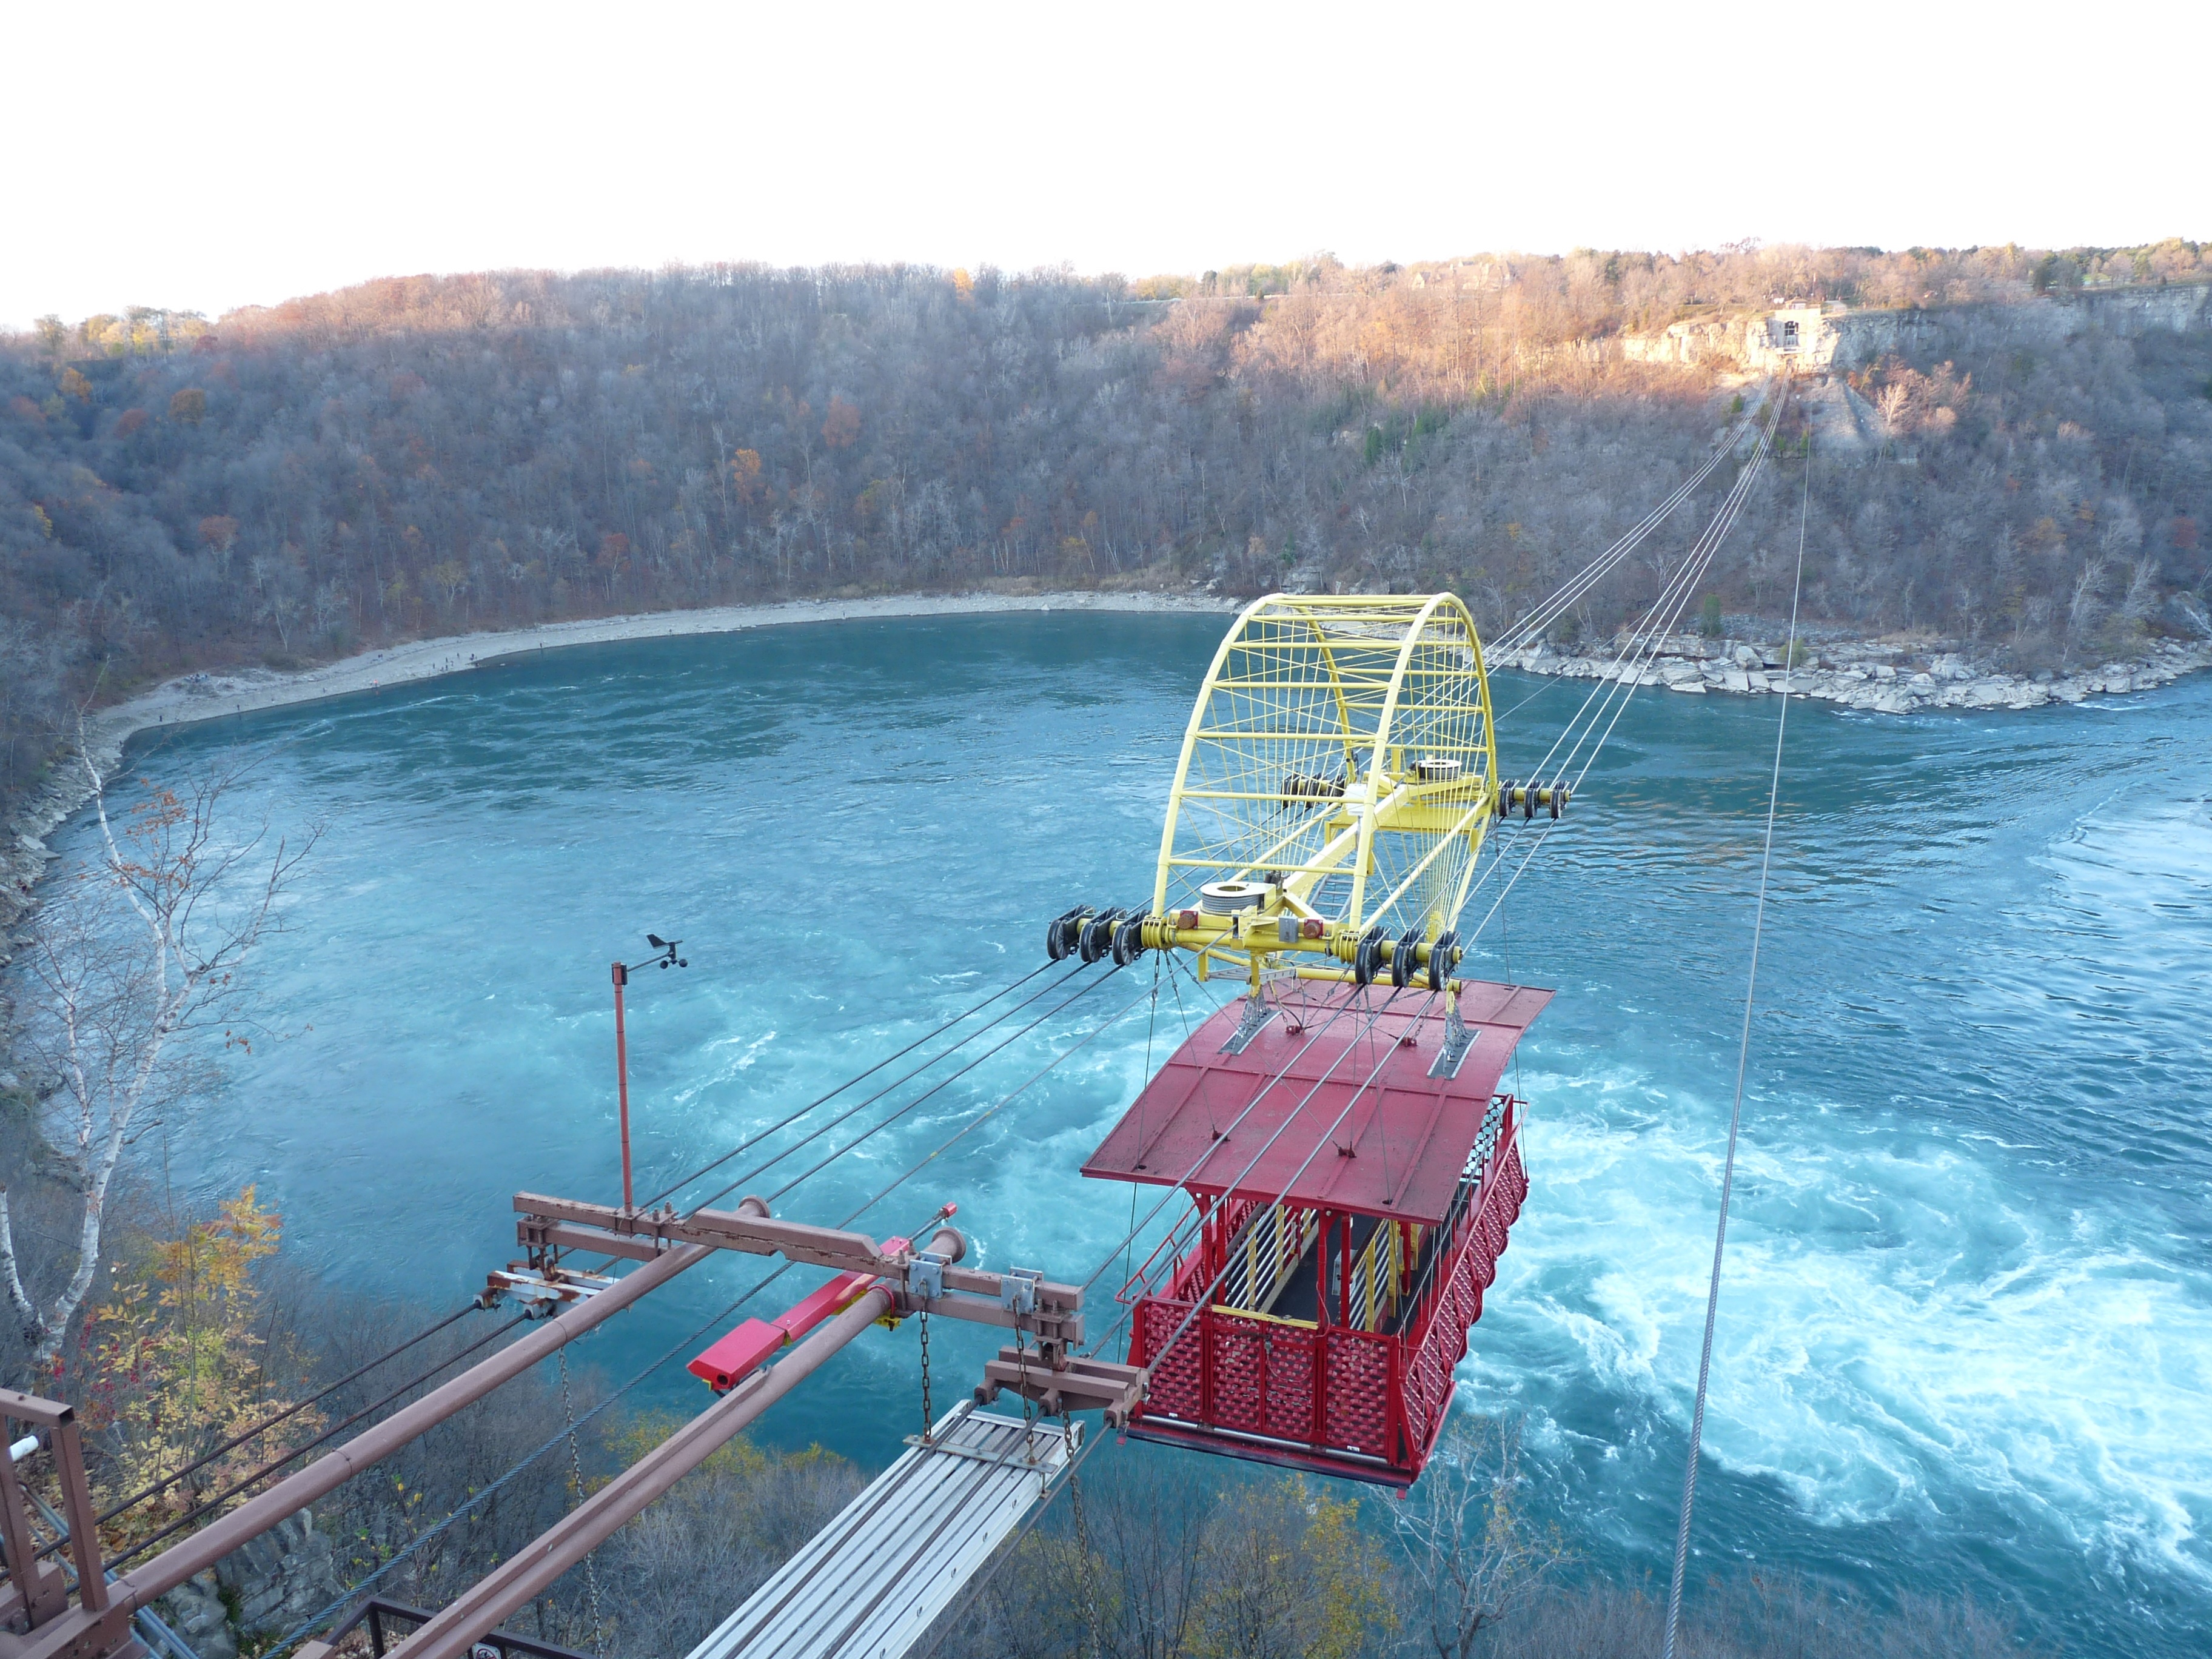
sea, vehicle, bay, falls, niagara, aerocar